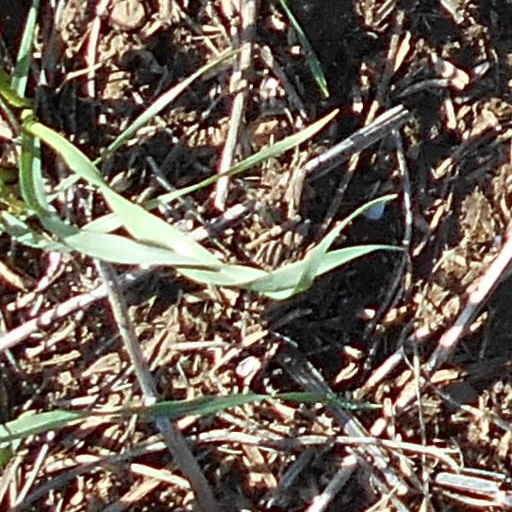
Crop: wheat